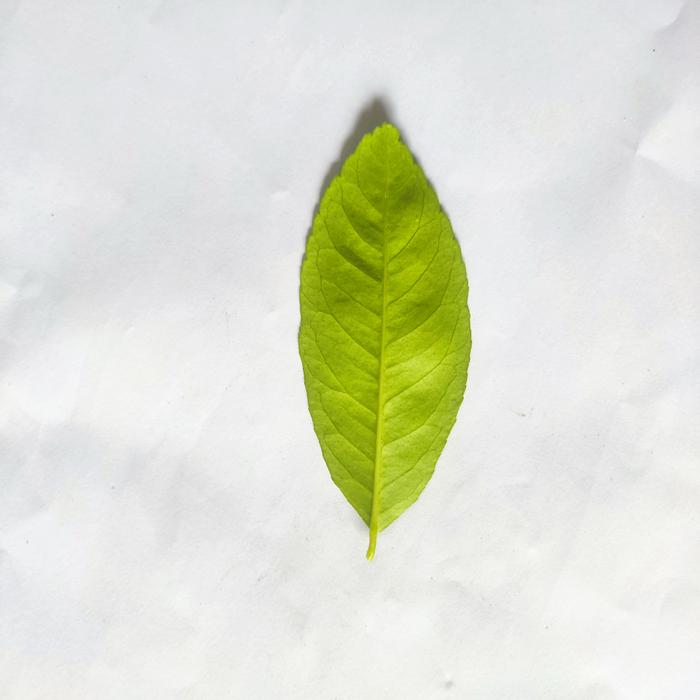
Crop: Lemon
Leaf condition: Healthy_Leaf